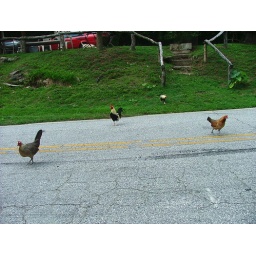
chickens in the road